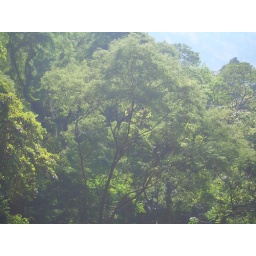
in the centre of the tree there is a monkey in there i promise!